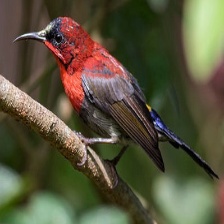
Species: CRIMSON SUNBIRD
Scientific name: AETHOPYGA SIPARAJA